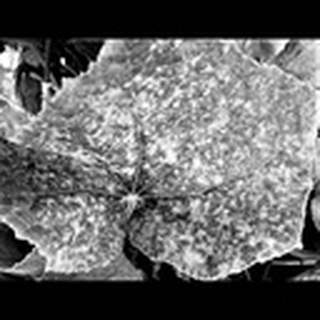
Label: cotton_powdery_mildew